Philippe Vuilque

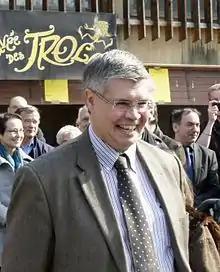
Philippe Vuilque in 2012

Philippe Vuilque (born 29 January 1956 in Charleville-Mézières, Ardennes) was a member of the National Assembly of France. He represented the 2nd constituency of the Ardennes department from 1997 to 2012, as is a member of the Socialiste, radical, citoyen et divers gauche.